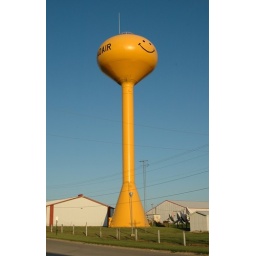
I went for a bike ride around town, taking pictures and I thought this water tower was unique